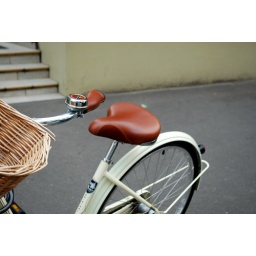
New bike in retro style. The wicker basket caught my eye, as well as the real leather seat...